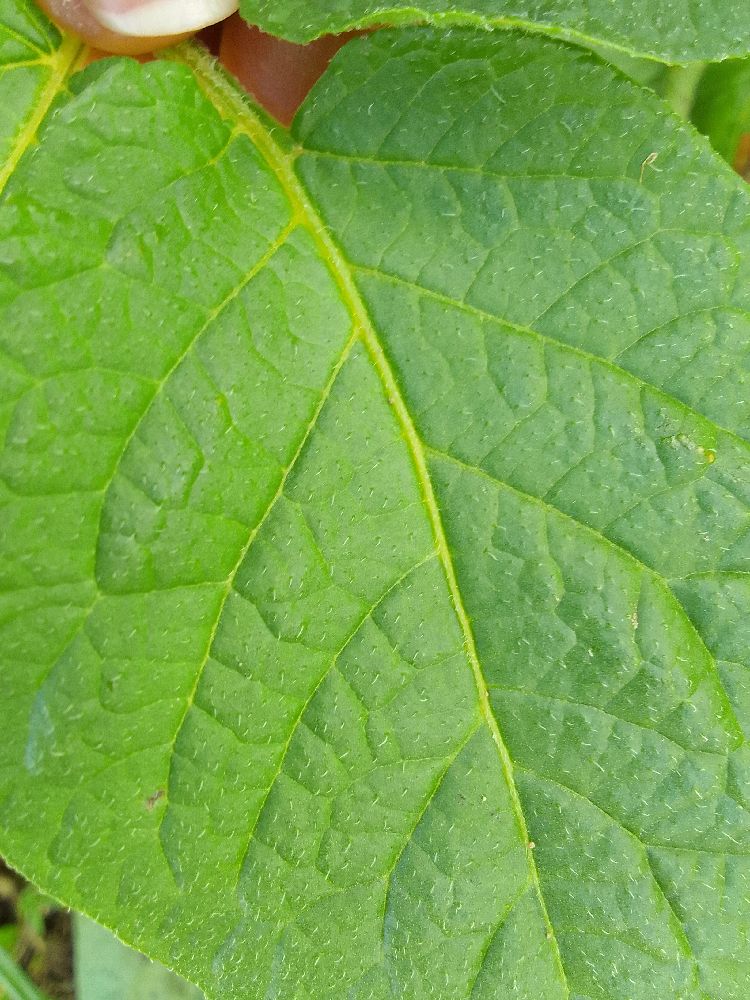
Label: Healthy